East Wabash Historic District

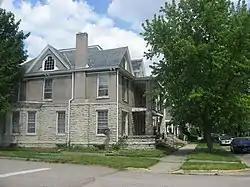
East Wabash Historic District, May 2012

East Wabash Historic District is a national historic district located at Wabash, Wabash County, Indiana. It encompasses 204 contributing buildings in a predominantly residential section of Wabash. It developed between about 1850 and 1930, and includes representative examples of Federal, Italianate, Second Empire, Queen Anne, Colonial Revival, and Bungalow / American Craftsman style architecture. Notable buildings include the George and Sophie Lumaree House (c. 1880), Treaty Stone and Lime Company (1887), Grandstaff Hentgen Funeral Service, James D. Conner House (c. 1860), Cowgill House (c. 1880), Kaiser Hotel (c. 1887), C.W. Cowgill House (1850), and St. Matthew's Evangelical and Reformed Church (1862, 1879).